Stuart Appleby

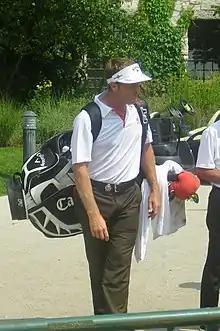
Appleby at the 2010 PGA Championship

Appleby turned professional in 1992 and began his career on the PGA Tour of Australasia. In 1995 he won twice on the Nike Tour (now known as the Web.com Tour), the second tier men's tour in the U.S. He was the eighth player to win his first Web.com Tour start. He qualified to compete on the PGA Tour the following year by finishing the season fifth on the money list.